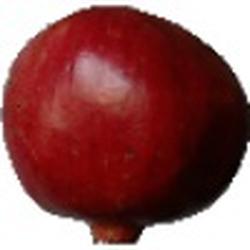
Label: Pomegranate